Vaikom Satyagraha

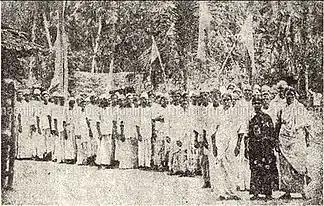
A protest march during Vaikom Satyagraha

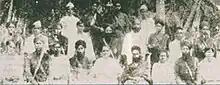
Photograph of Sikh "Akalis" at the Vaikom Satyagraha, ca.1924. Reprinted in Mathrubhumi Daily.

Vaikom Siva Temple, like most other great temples of Kerala, had for years forbidden lower castes and the 'untouchables' not just from entering, but also from walking on the surrounding roads.